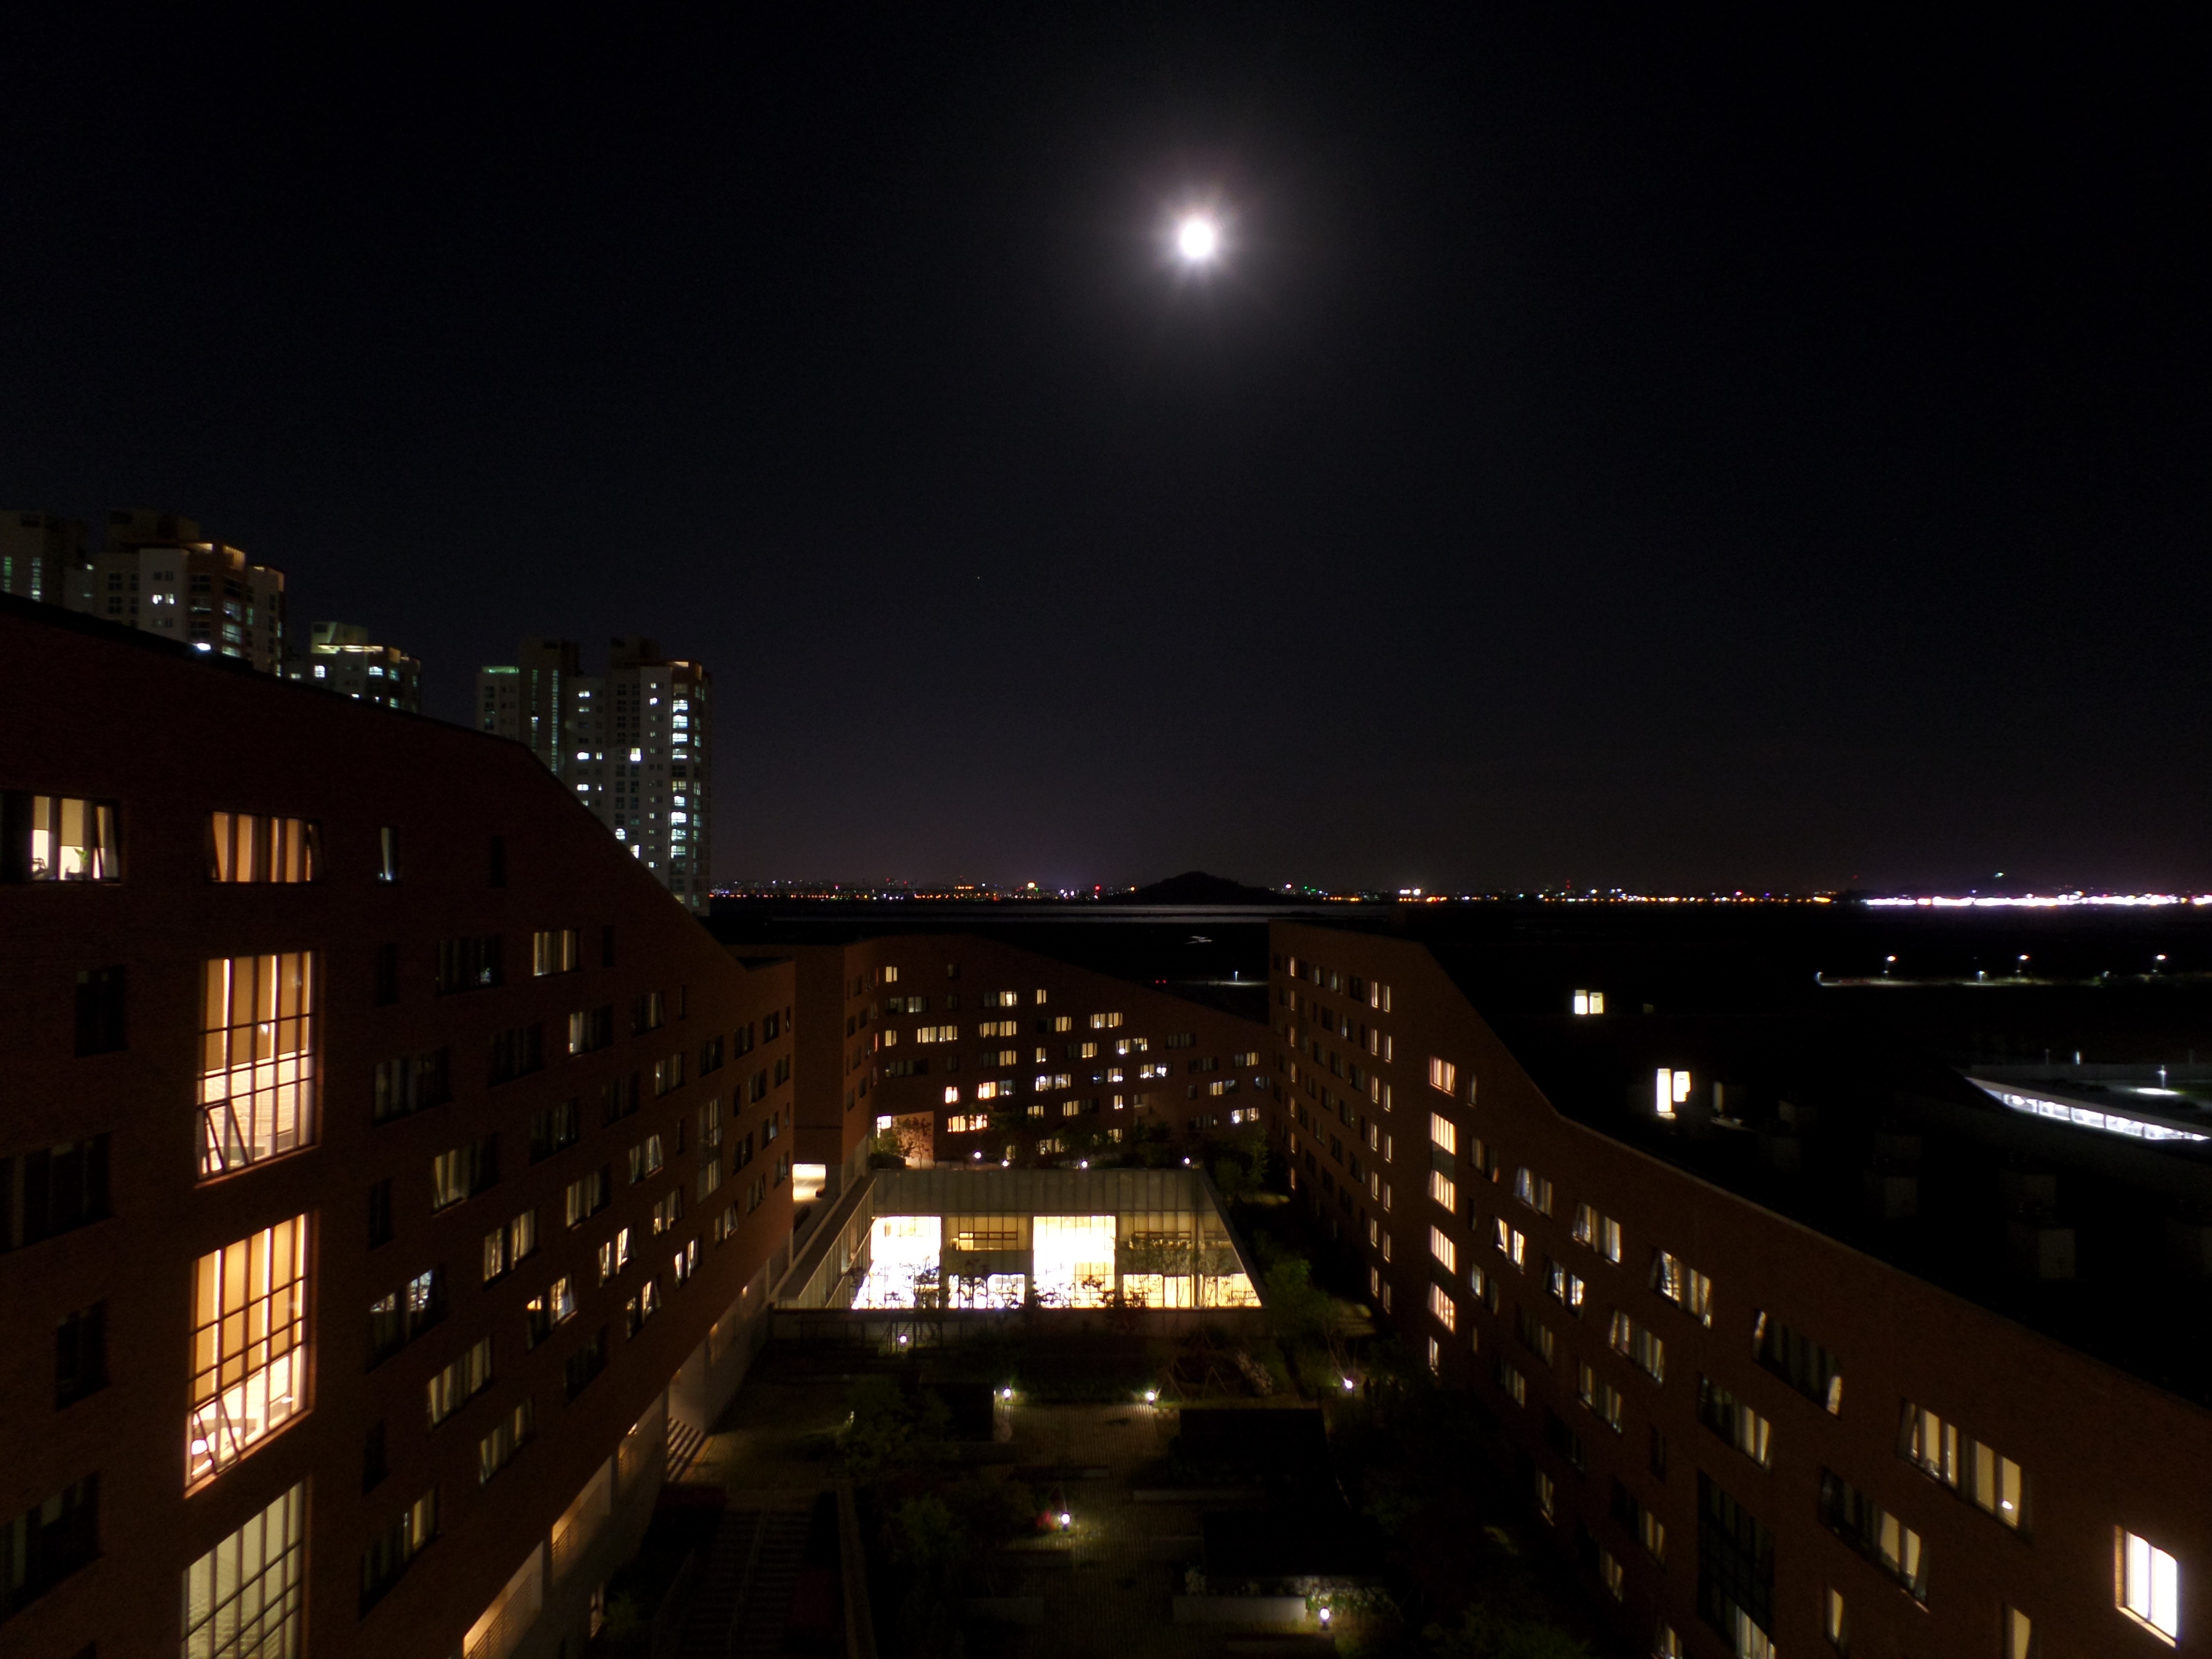
light, skyline, night, atmosphere, cityscape, dusk, evening, reflection, darkness, lighting, moon, full moon, in the evening, night view, the night sky, atmosphere of earth